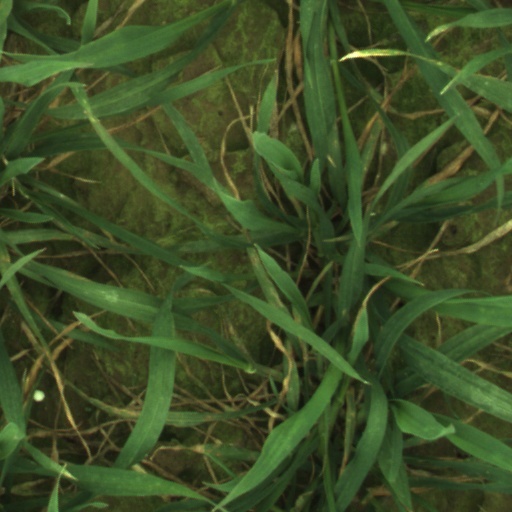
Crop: wheat